Wow Air

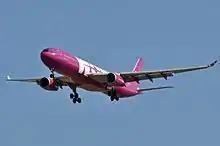
Former Wow Air Airbus A330-300

Wow Air's first planes were two Airbus A320-200s leased from Avion Express, both of which were nearly 20 years old when the airline started operations in 2012. In 2015, these were replaced by two newer Airbus A320-200s, while the airline also proceeded to operate the longer Airbus A321-200 aircraft, reaching a peak of twelve A321-200 aircraft by the airline's mid-2018 peak. In 2016, the airline began operating the Airbus A330-300, which it had used to launch services to the western United States, operating three of the type by mid-2018. In 2017, the airline began operating the Airbus A320neo family of aircraft, with one A320neo and two A321neo aircraft in the fleet by mid-2018. Also during 2017, the airline had ordered four Airbus A330-900 aircraft, but ultimately never took delivery of the aircraft by the time of its shutdown.